West Bay, Dorset

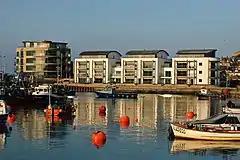
The new Quay West development on the west side of the harbour

Bridport historically needed a harbour to export its principal products, rope and nets. Originally the harbour was about inland, close to the town, and its exit to the sea—the river mouth—was east of its current position. The Anglo-Saxons and Normans struggled to keep the harbour open because the river mouth repeatedly silted up and was blocked by shingle from Chesil Beach, so eventually a system of sluices was devised to help keep it clear.